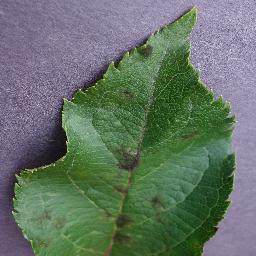
Label: Apple___Apple_scab